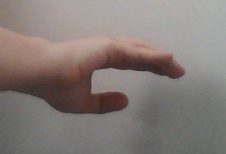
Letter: jeem